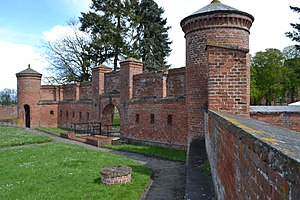
Fæstning Dömitz
Fæstningen Dömitz
Festung Dömitz er en fæstning i Mecklenburg-Vorpommern. Anlægget er placeret strategtisk ved Elben i byen Dömitz.